Helmut Zemo

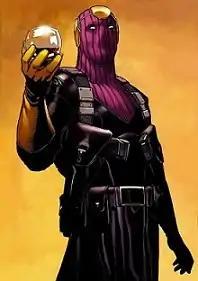
Helmut's original Baron Zemo costume

He resurfaced years later in the comics as Baron Zemo, first allied with Arnim Zola's mutates. He allied with Primus I and the half-rat/half human mutate Vermin, and kidnapped Captain America's childhood friend Arnie Roth in order to lure Captain America into a trap. He forced the Captain to battle hordes of mutates before revealing that he knew Captain America's secret identity.